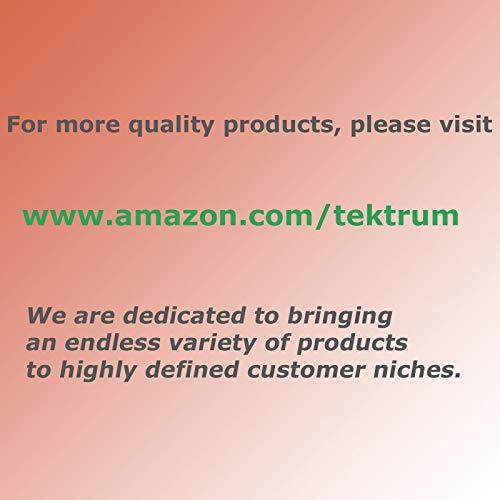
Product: Tektrum 3 Piece 3pc Duvet Cover Set with Button Enclosure - 1800 Supreme Collection Super Soft Hotel Luxury Top Quality Durable 100 GSM Brushed Microfiber, Wrinkle & Fade Resistant - Grey, Queen Size
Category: Home & Kitchen | Bedding | Kids' Bedding
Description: Most Comfortable And Luxurious Duvet Cover Set You Can Find.
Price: $22.82
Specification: ProductDimensions:11x9.2x3inches|ItemWeight:3.1pounds|ShippingWeight:3.1pounds(Viewshippingratesandpolicies)|Manufacturer:TektrumDevelopment|ASIN:B0722K11DF|DomesticShipping:ThisitemisavailableforshippingintheU.S.exceptforCaliforniaandtoselectcountriesoutsidetheU.S.|InternationalShipping:ThisitemcanbeshippedtoselectcountriesoutsideoftheU.S.LearnMore|Itemmodelnumber:TD-DUVET-SET-Q-GREY